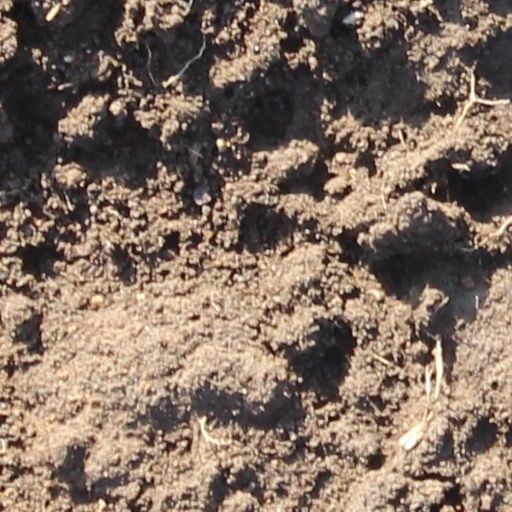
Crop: wheat